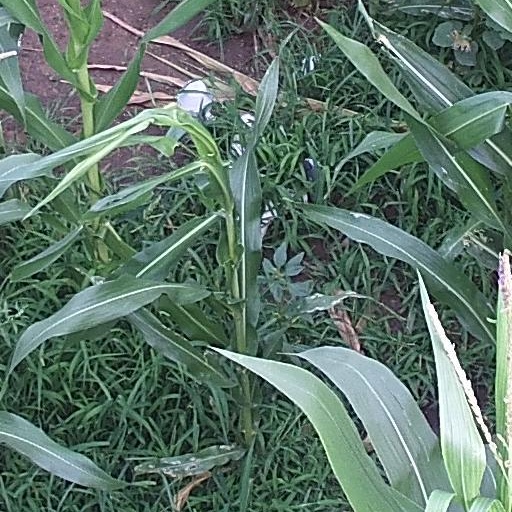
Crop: maize; corn